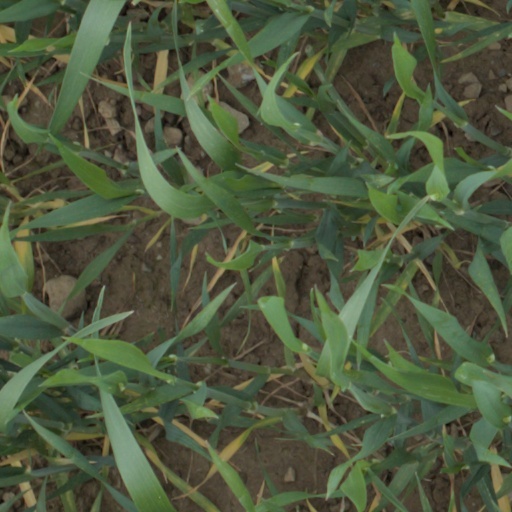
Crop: wheat